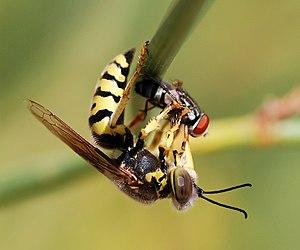
Bembix oculata, une guêpe de la famille des Crabronidae, se nourrit d'une mouche.
Bembix oculata est une espèce d'hyménoptères de la famille des crabronidés.